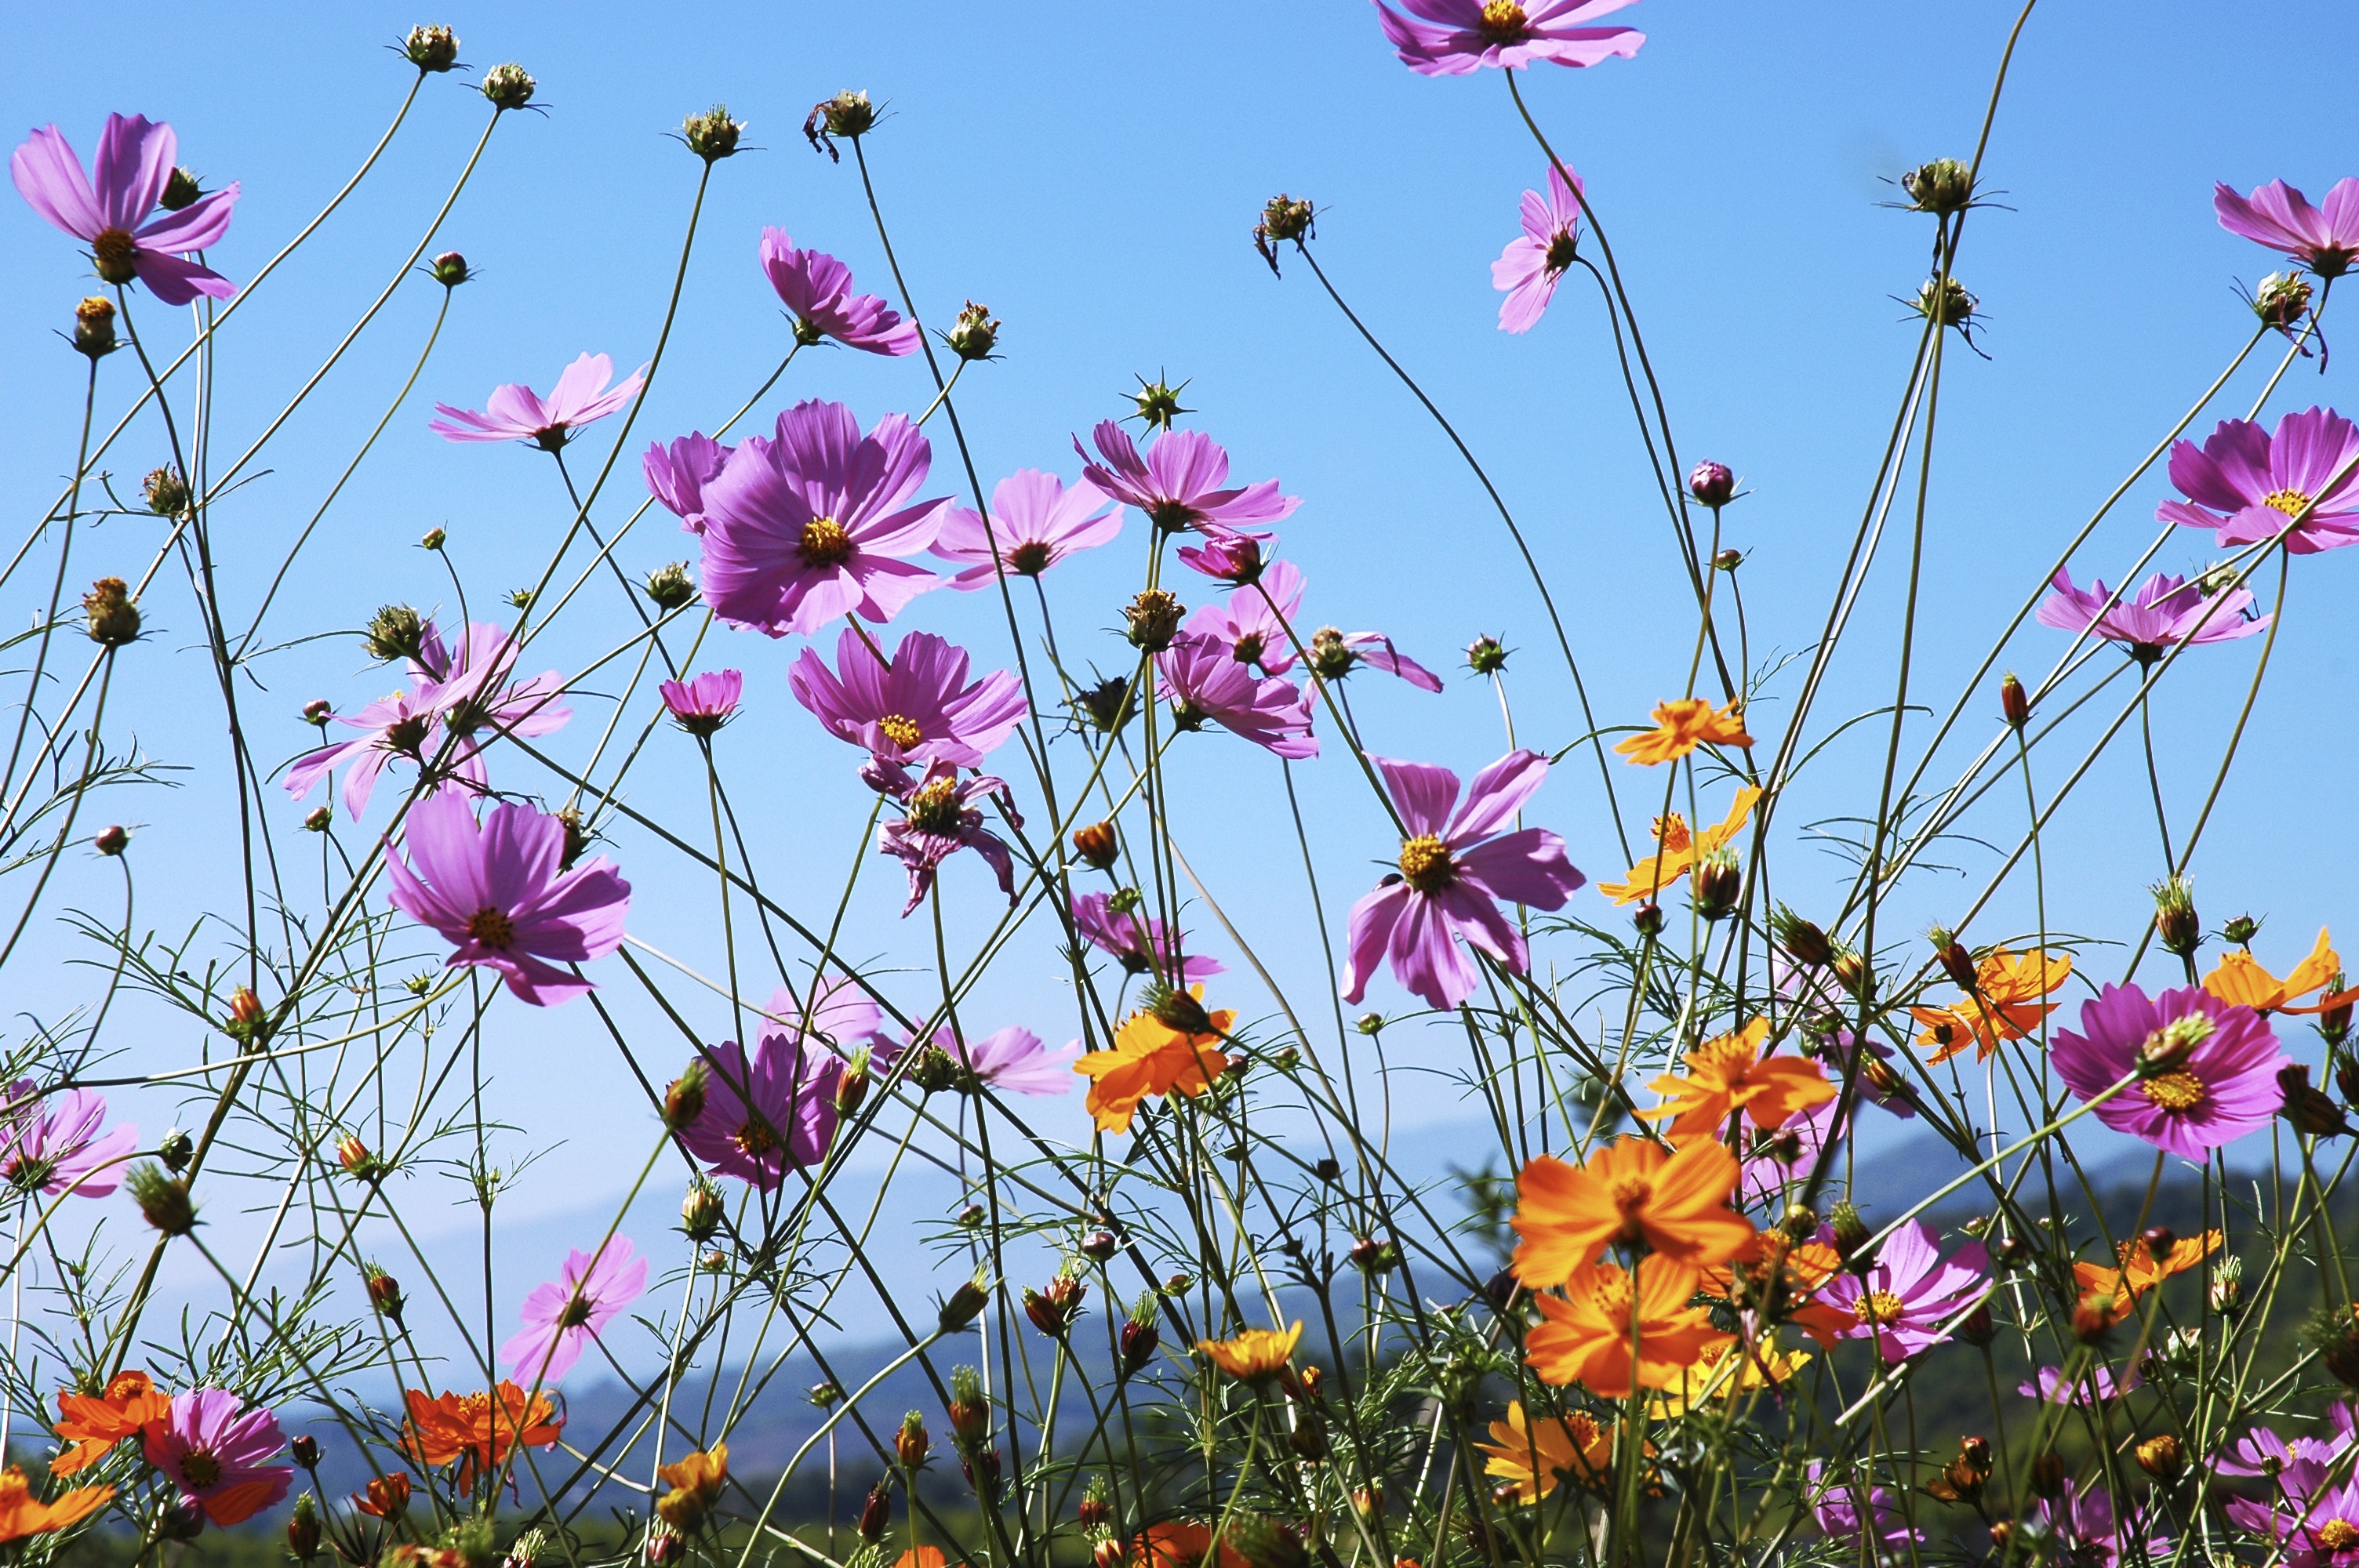
blossom, plant, field, meadow, flower, petal, botany, flora, wildflower, flowers, bl tenmeer, flowering plant, daisy family, land plant, garden cosmos